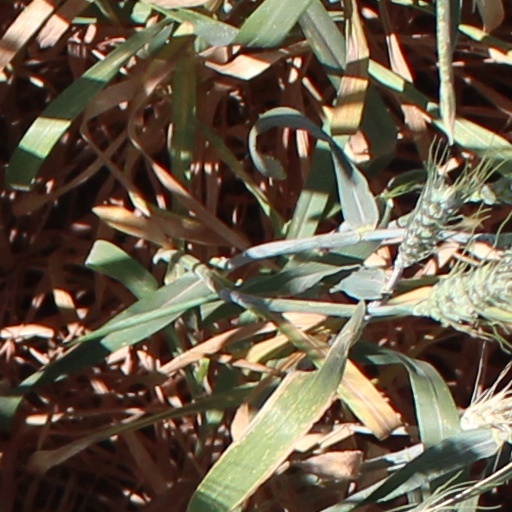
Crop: wheat